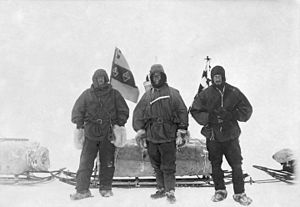
Nimrod-ekspeditionen 1907–09 / Baggrund
Sydpolforsøget: Shackleton, Scott og Wilson (fra venstre mod højre) poserer ved afrejsen 2. november 1902.
"Nimrod-ekspeditionen var den første af tre ekspeditioner, som Ernest Shackleton ledede til Antarktis. Hovedmålet var at blive først til at nå Sydpolen, endvidere havde ekspeditionen en række geografiske og andre videnskabelige formål. Ekspeditionen nåede 88° 23' sydlig bredde, til da det sydligste punkt nået af mennesker og kun 97 nautiske mil fra Sydpolen. De fleste beretninger om ekspeditionen opgiver afstanden ""97 miles"" uden at opgive tilsvarende i engelske miles; symbolikken af at være indenfor 100 miles fra Sydpolen blev anset som vigtigst af alle. Ekspeditionen var den første til at bestige Mount Erebus, den næsthøjeste vulkan i Antarktis, og en separat gruppe ledet af den walisisk-australske geolog og professor Edgeworth David nåede den beregnede position for den magnetiske sydpol.